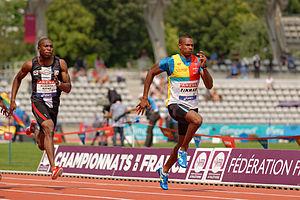
Teddy Tinmar (à droite) and Flavien Bilounga NGono (à gauche) lors de la finale du triple saut masculin aux championnats de France d'athlétisme 2013 au Stade Charléty à Paris, le 13 juillet 2013.
Teddy Tinmar est un athlète français spécialiste des épreuves de sprint.